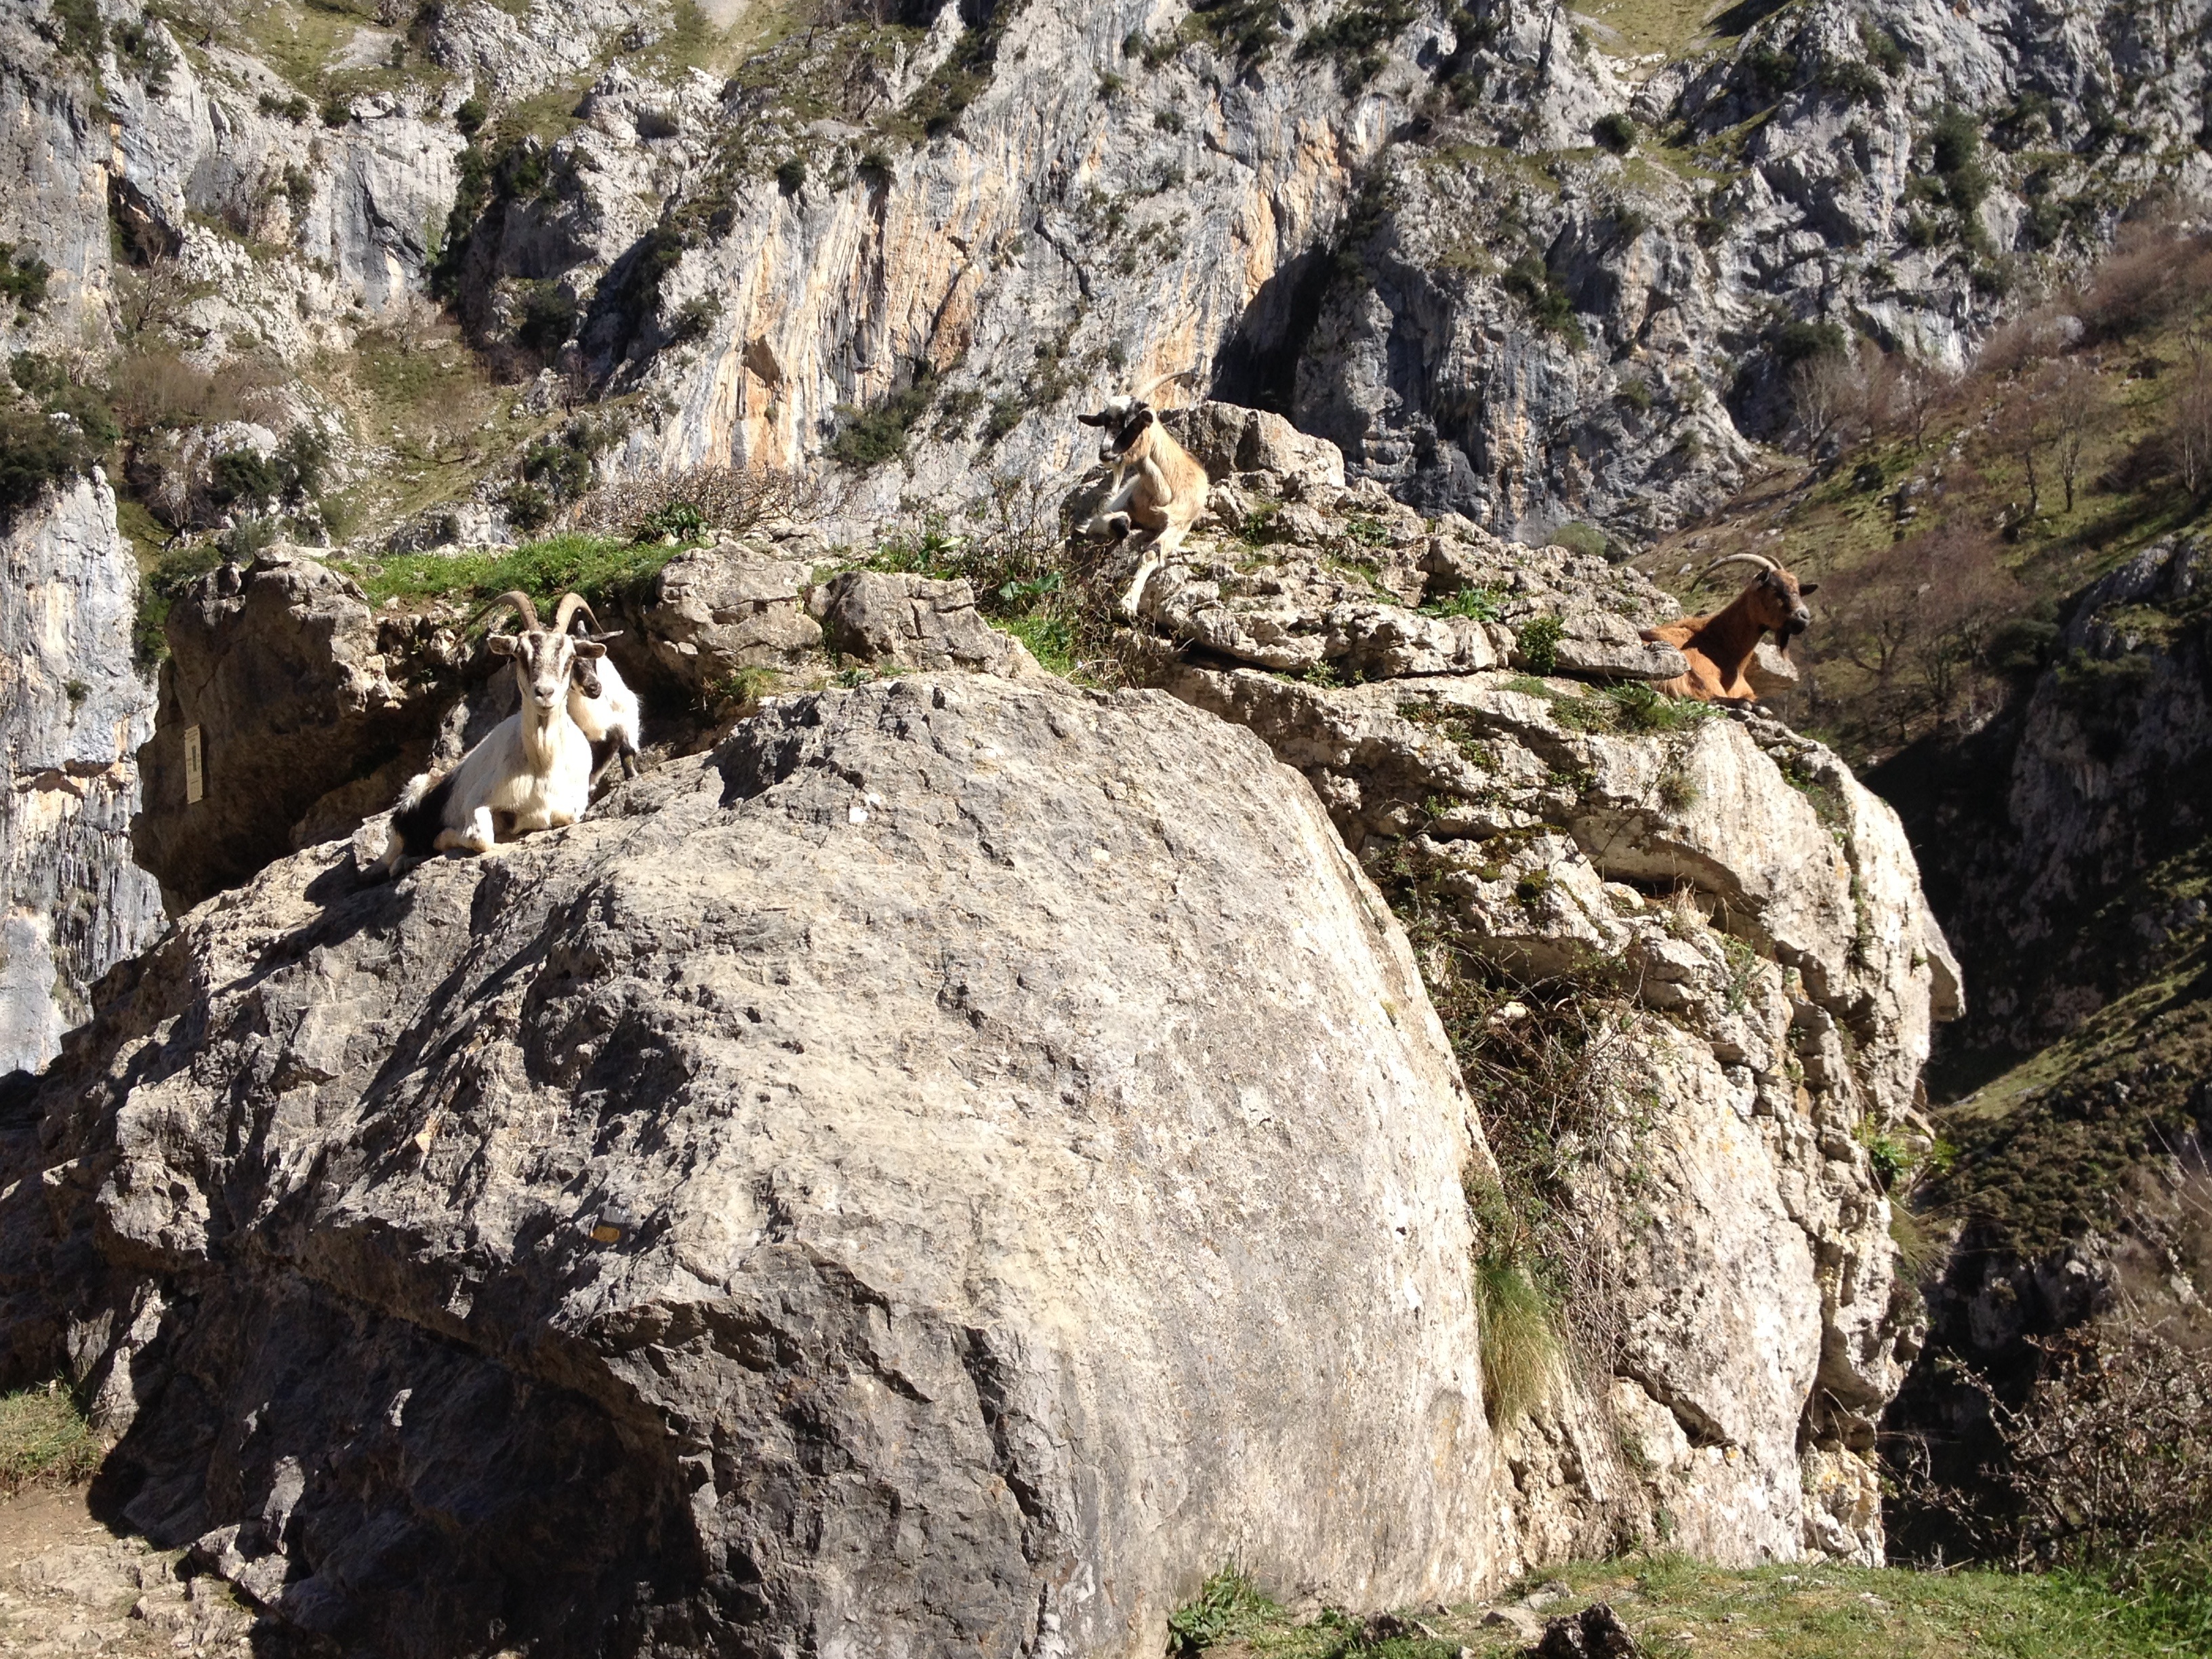
nature, rock, walking, mountain, field, adventure, recreation, formation, cliff, rock climbing, terrain, fauna, ridge, wild animal, goats, geology, outcrop, sports, animals, ravine, boulder, lying, horns, wadi, bedrock, ibex, wild nature, geological phenomenon, sport climbing